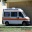
Label: ambulance